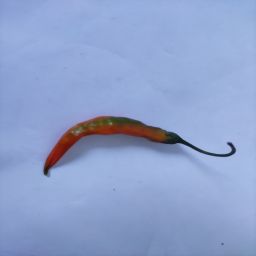
Crop: Chile Pepper
Quality: Old